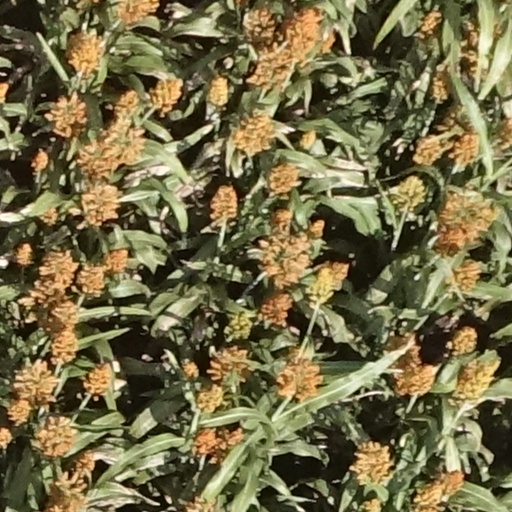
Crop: sorghum